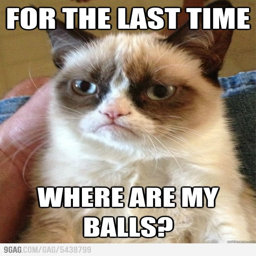
grumpy cat comes back from the vet